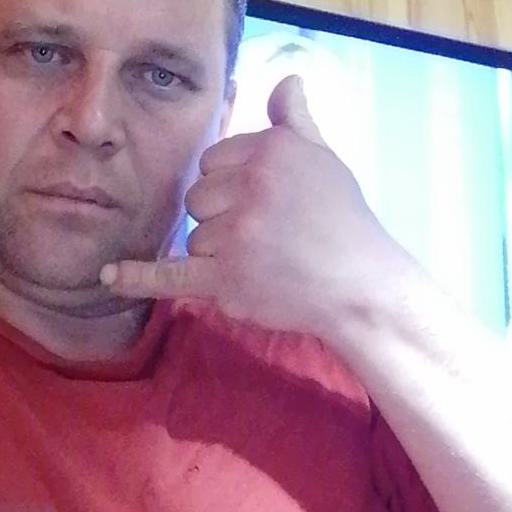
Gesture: call